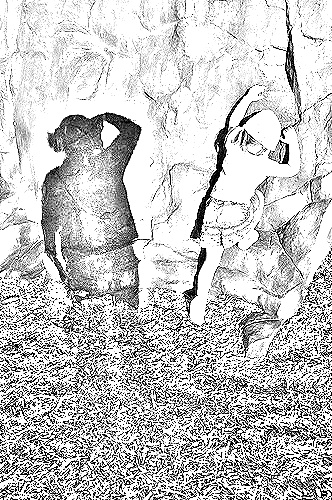
Portrait style: Sketch Portrait